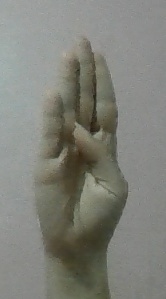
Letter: kaaf